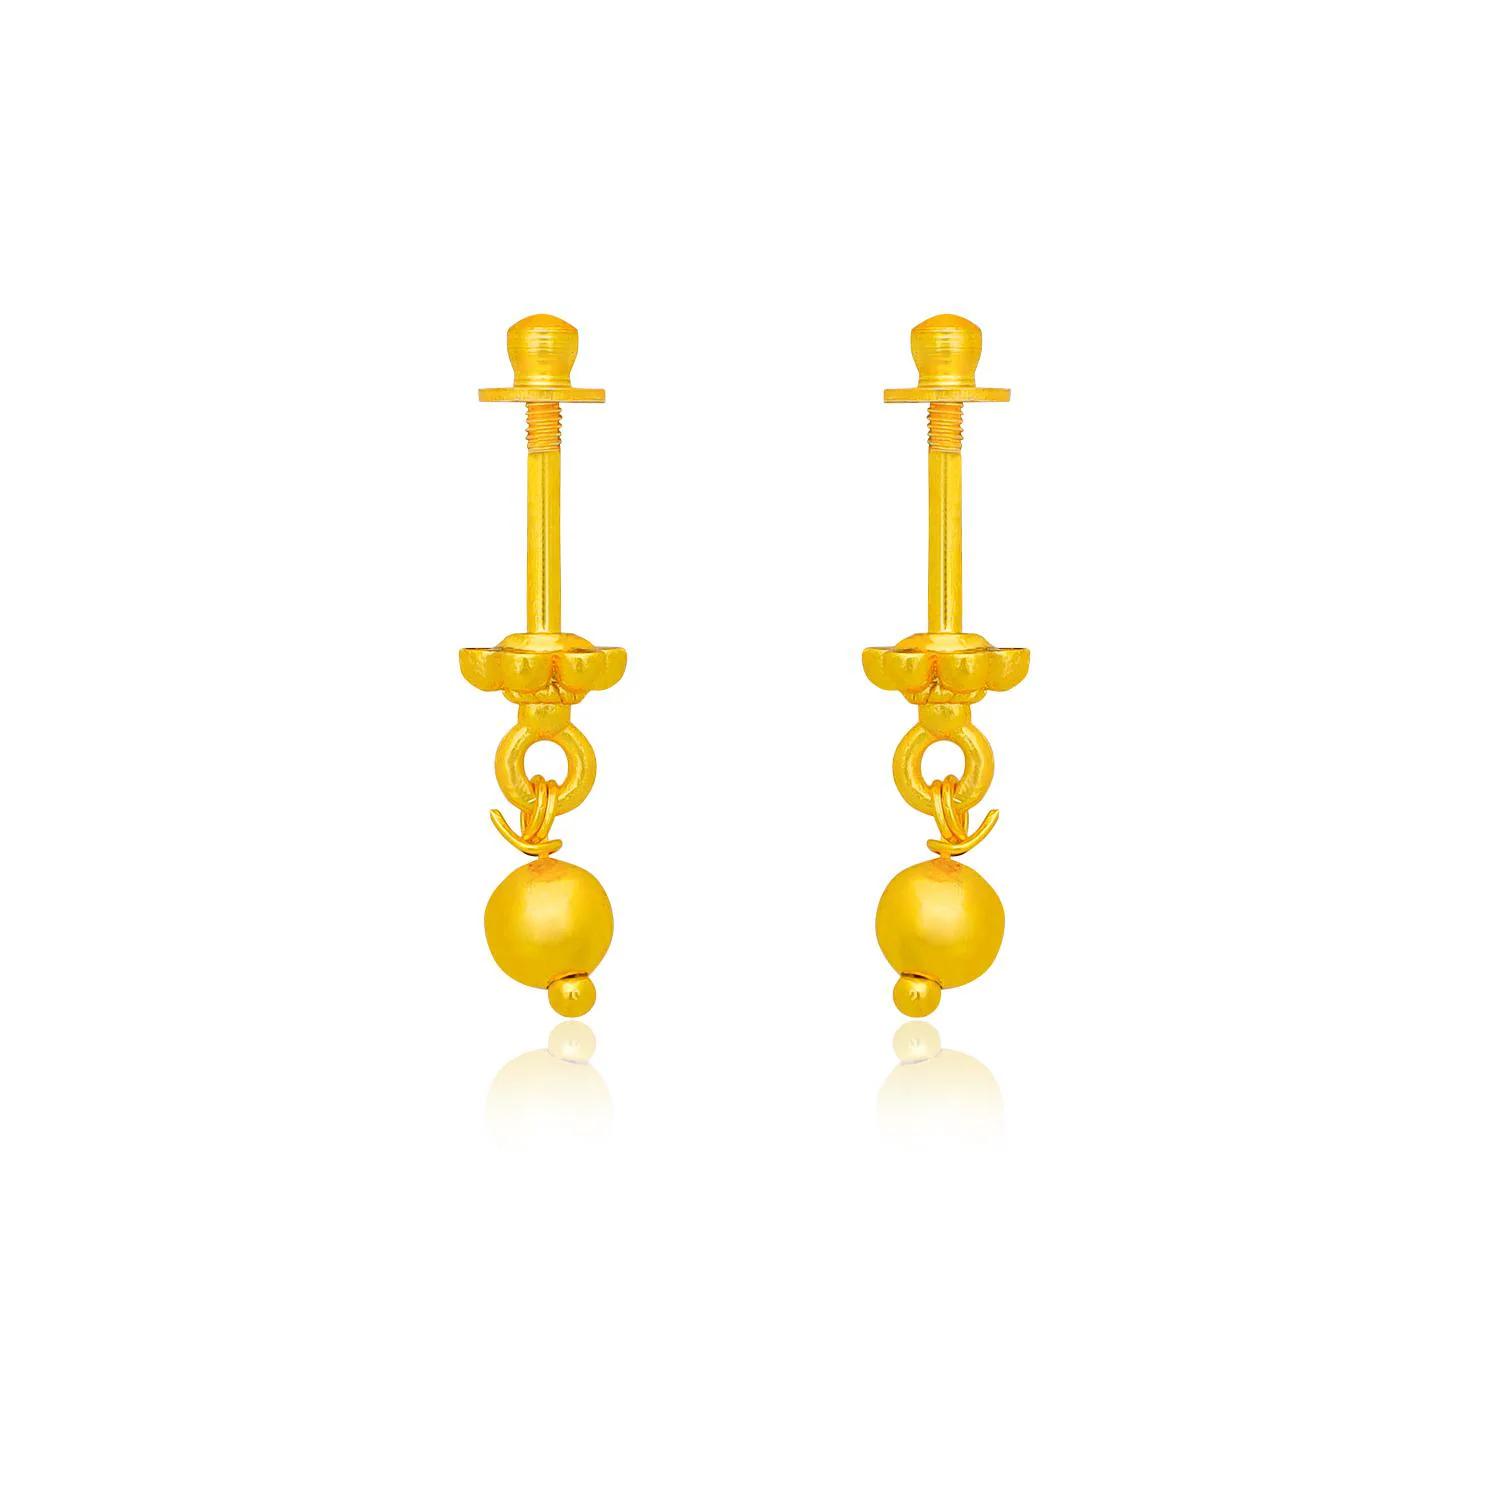
arch fashion Traditional Gold Platted Maharashtrian Bugadi Earrings Collection ERG2078
Type: Earrings
Brand: arch fashion
Price: Rs. 197
arch fashion New 1 grm Maharashtrian Style Bugadi Earrings. Thish Earrings you can Wear On Top of Ear And Add Charm In Your Beautiful Personality. Product is Made With Brass And 1grm micron Plated Wich Is non Allergic To your Beautiful Skin. arch fashion New 1 grm Maharashtrian Style Bugadi Earrings. Thish Earrings you can Wear On Top of Ear And Add Charm In Your Beautiful Personality. Product is Made With Brass And 1grm micron Plated Wich Is non Allergic To your Beautiful Skin.